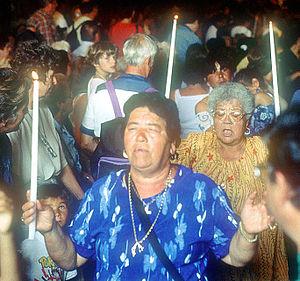
Procession nocturne aux Saintes-Maries-de-la-Mer
Le pèlerinage aux Saintes-Maries-de-la-Mer, dit encore pèlerinage des Gitans est une manifestation religieuse, doublée d'un phénomène touristique, qui se déroule en Camargue, aux Saintes-Maries-de-la-Mer, chaque année les 24 et 25 mai. Ce pèlerinage, avec la présence massive de tsiganes venus de toute l'Europe, est l’objet d’une forte médiatisation. Cette tradition camarguaise est pourtant récente puisqu'elle a été instaurée sous sa forme actuelle par le marquis Folco de Baroncelli, en 1935.